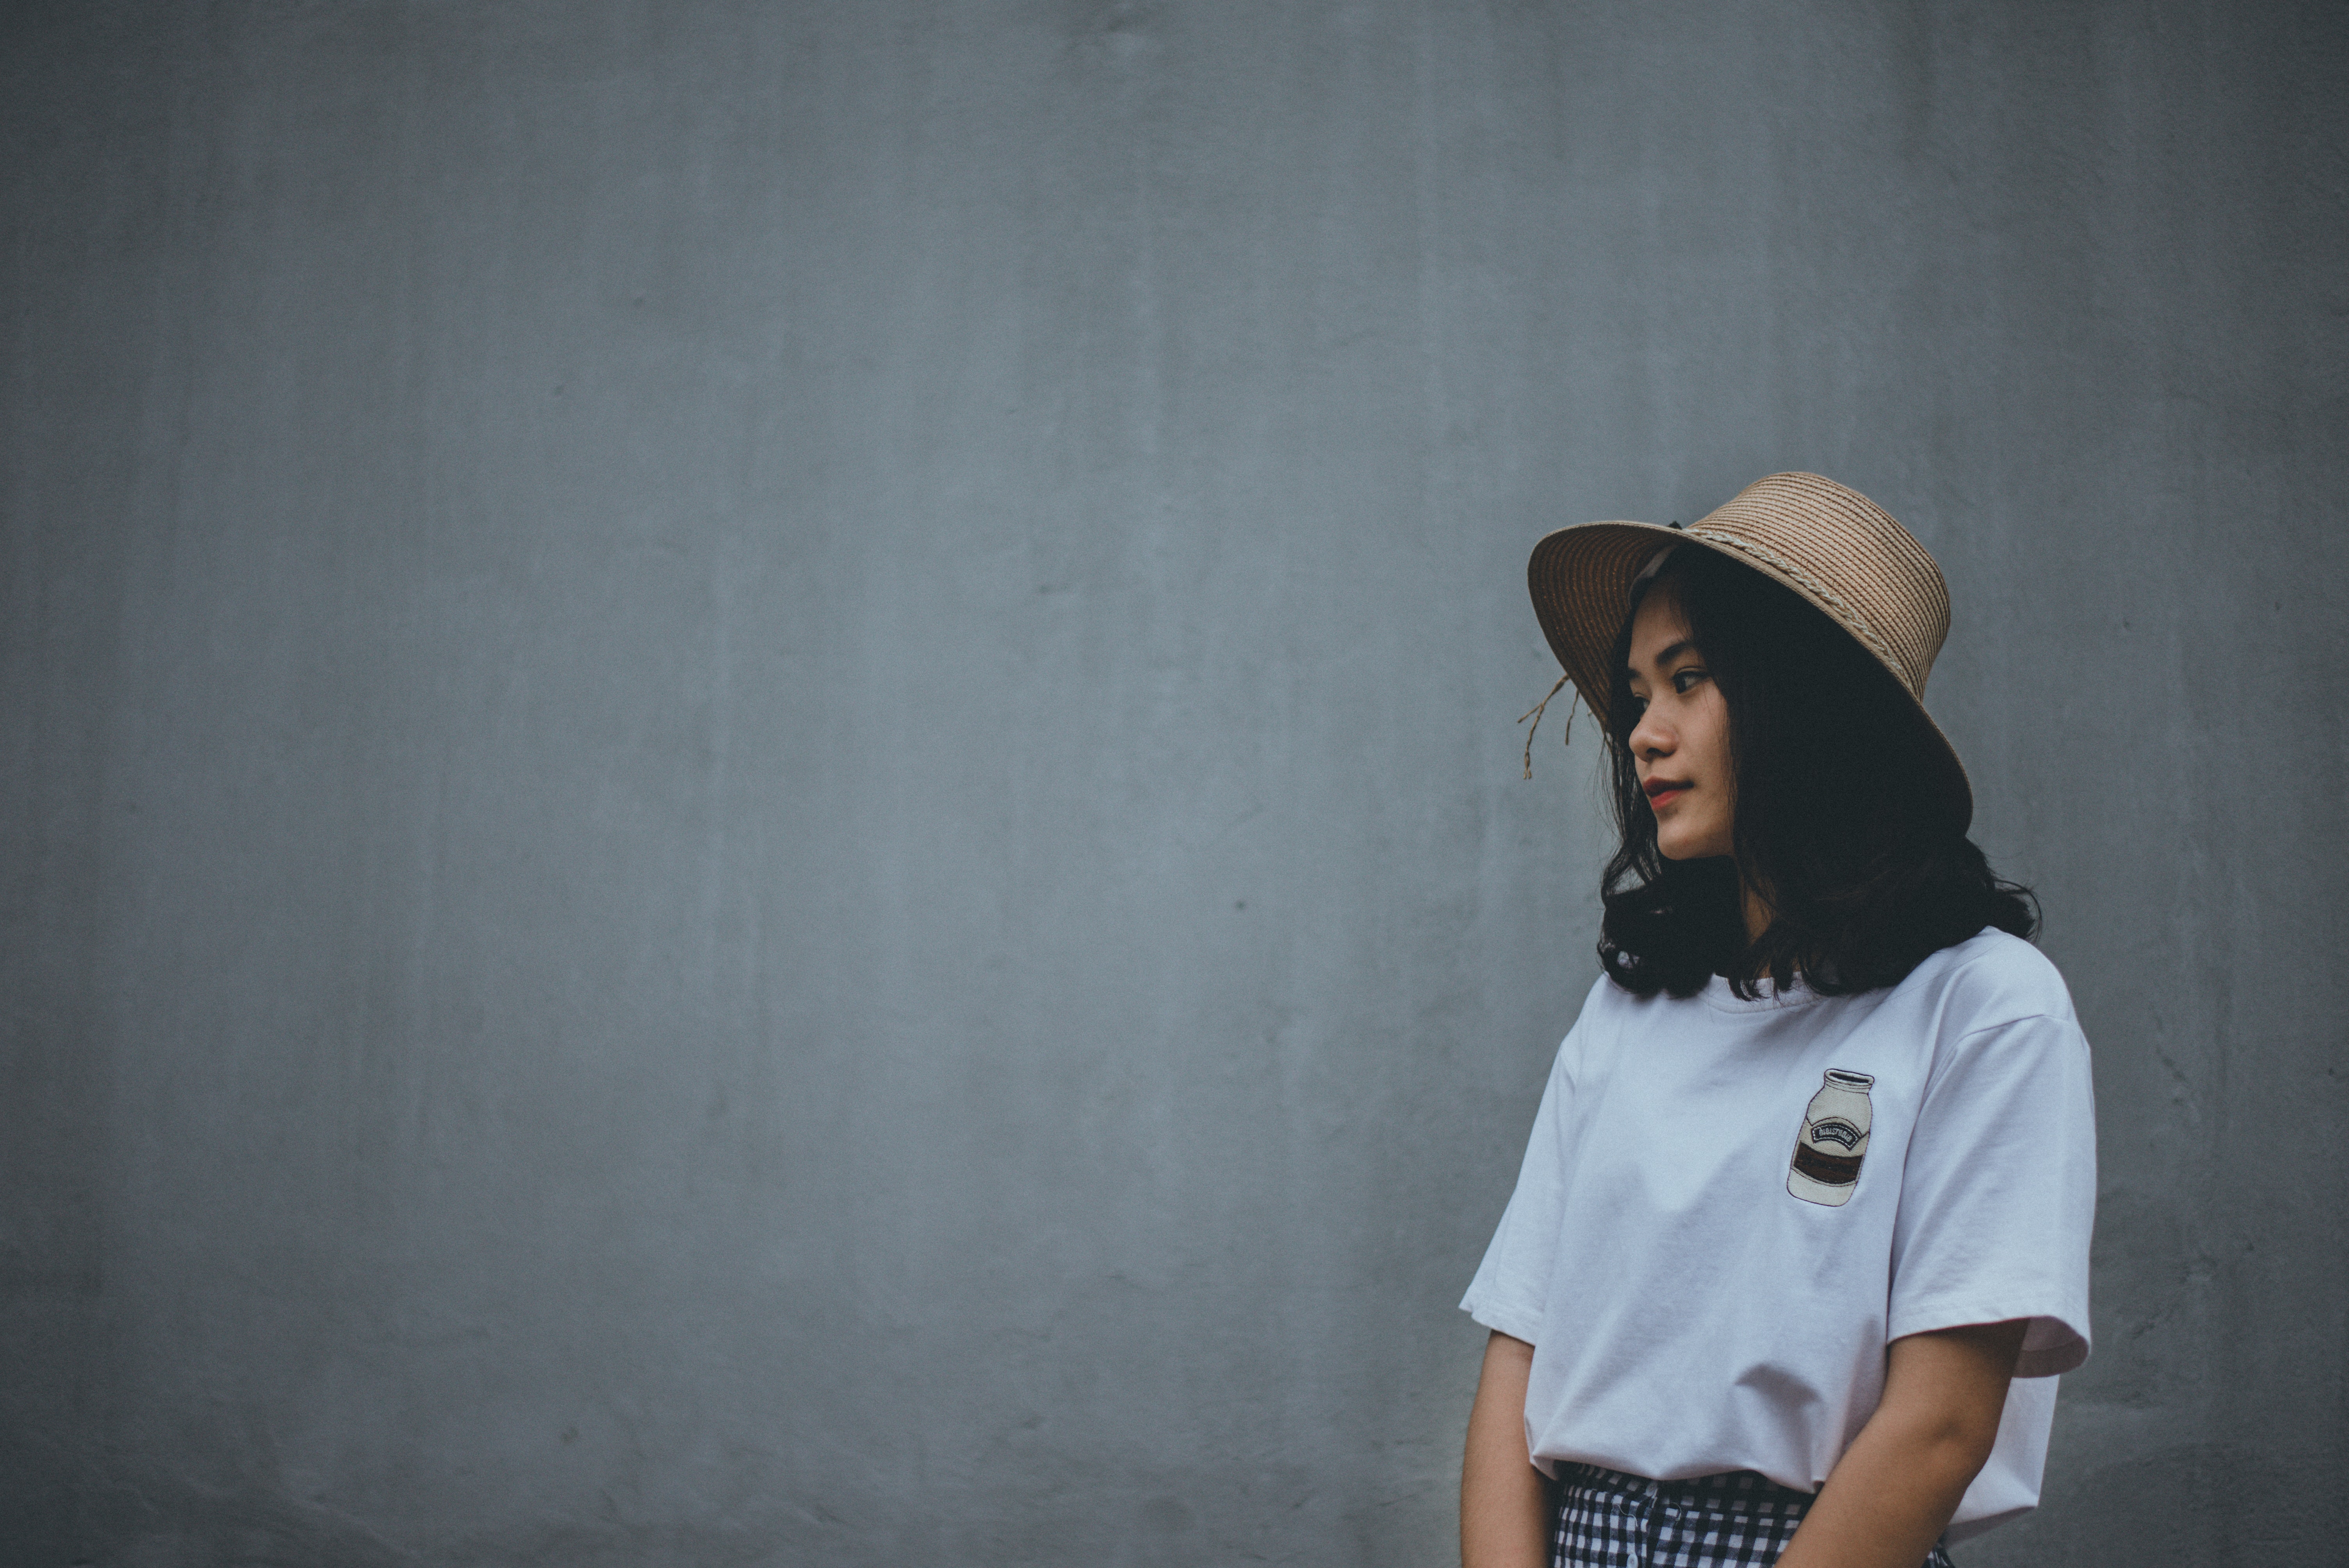
white, wall, human, headgear, photography, fun, cool, hat, fashion accessory